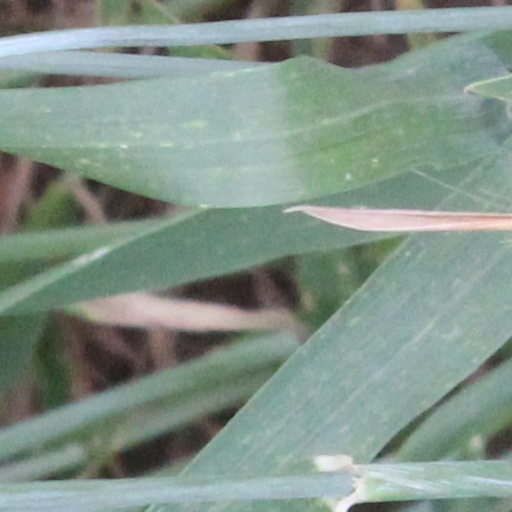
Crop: wheat